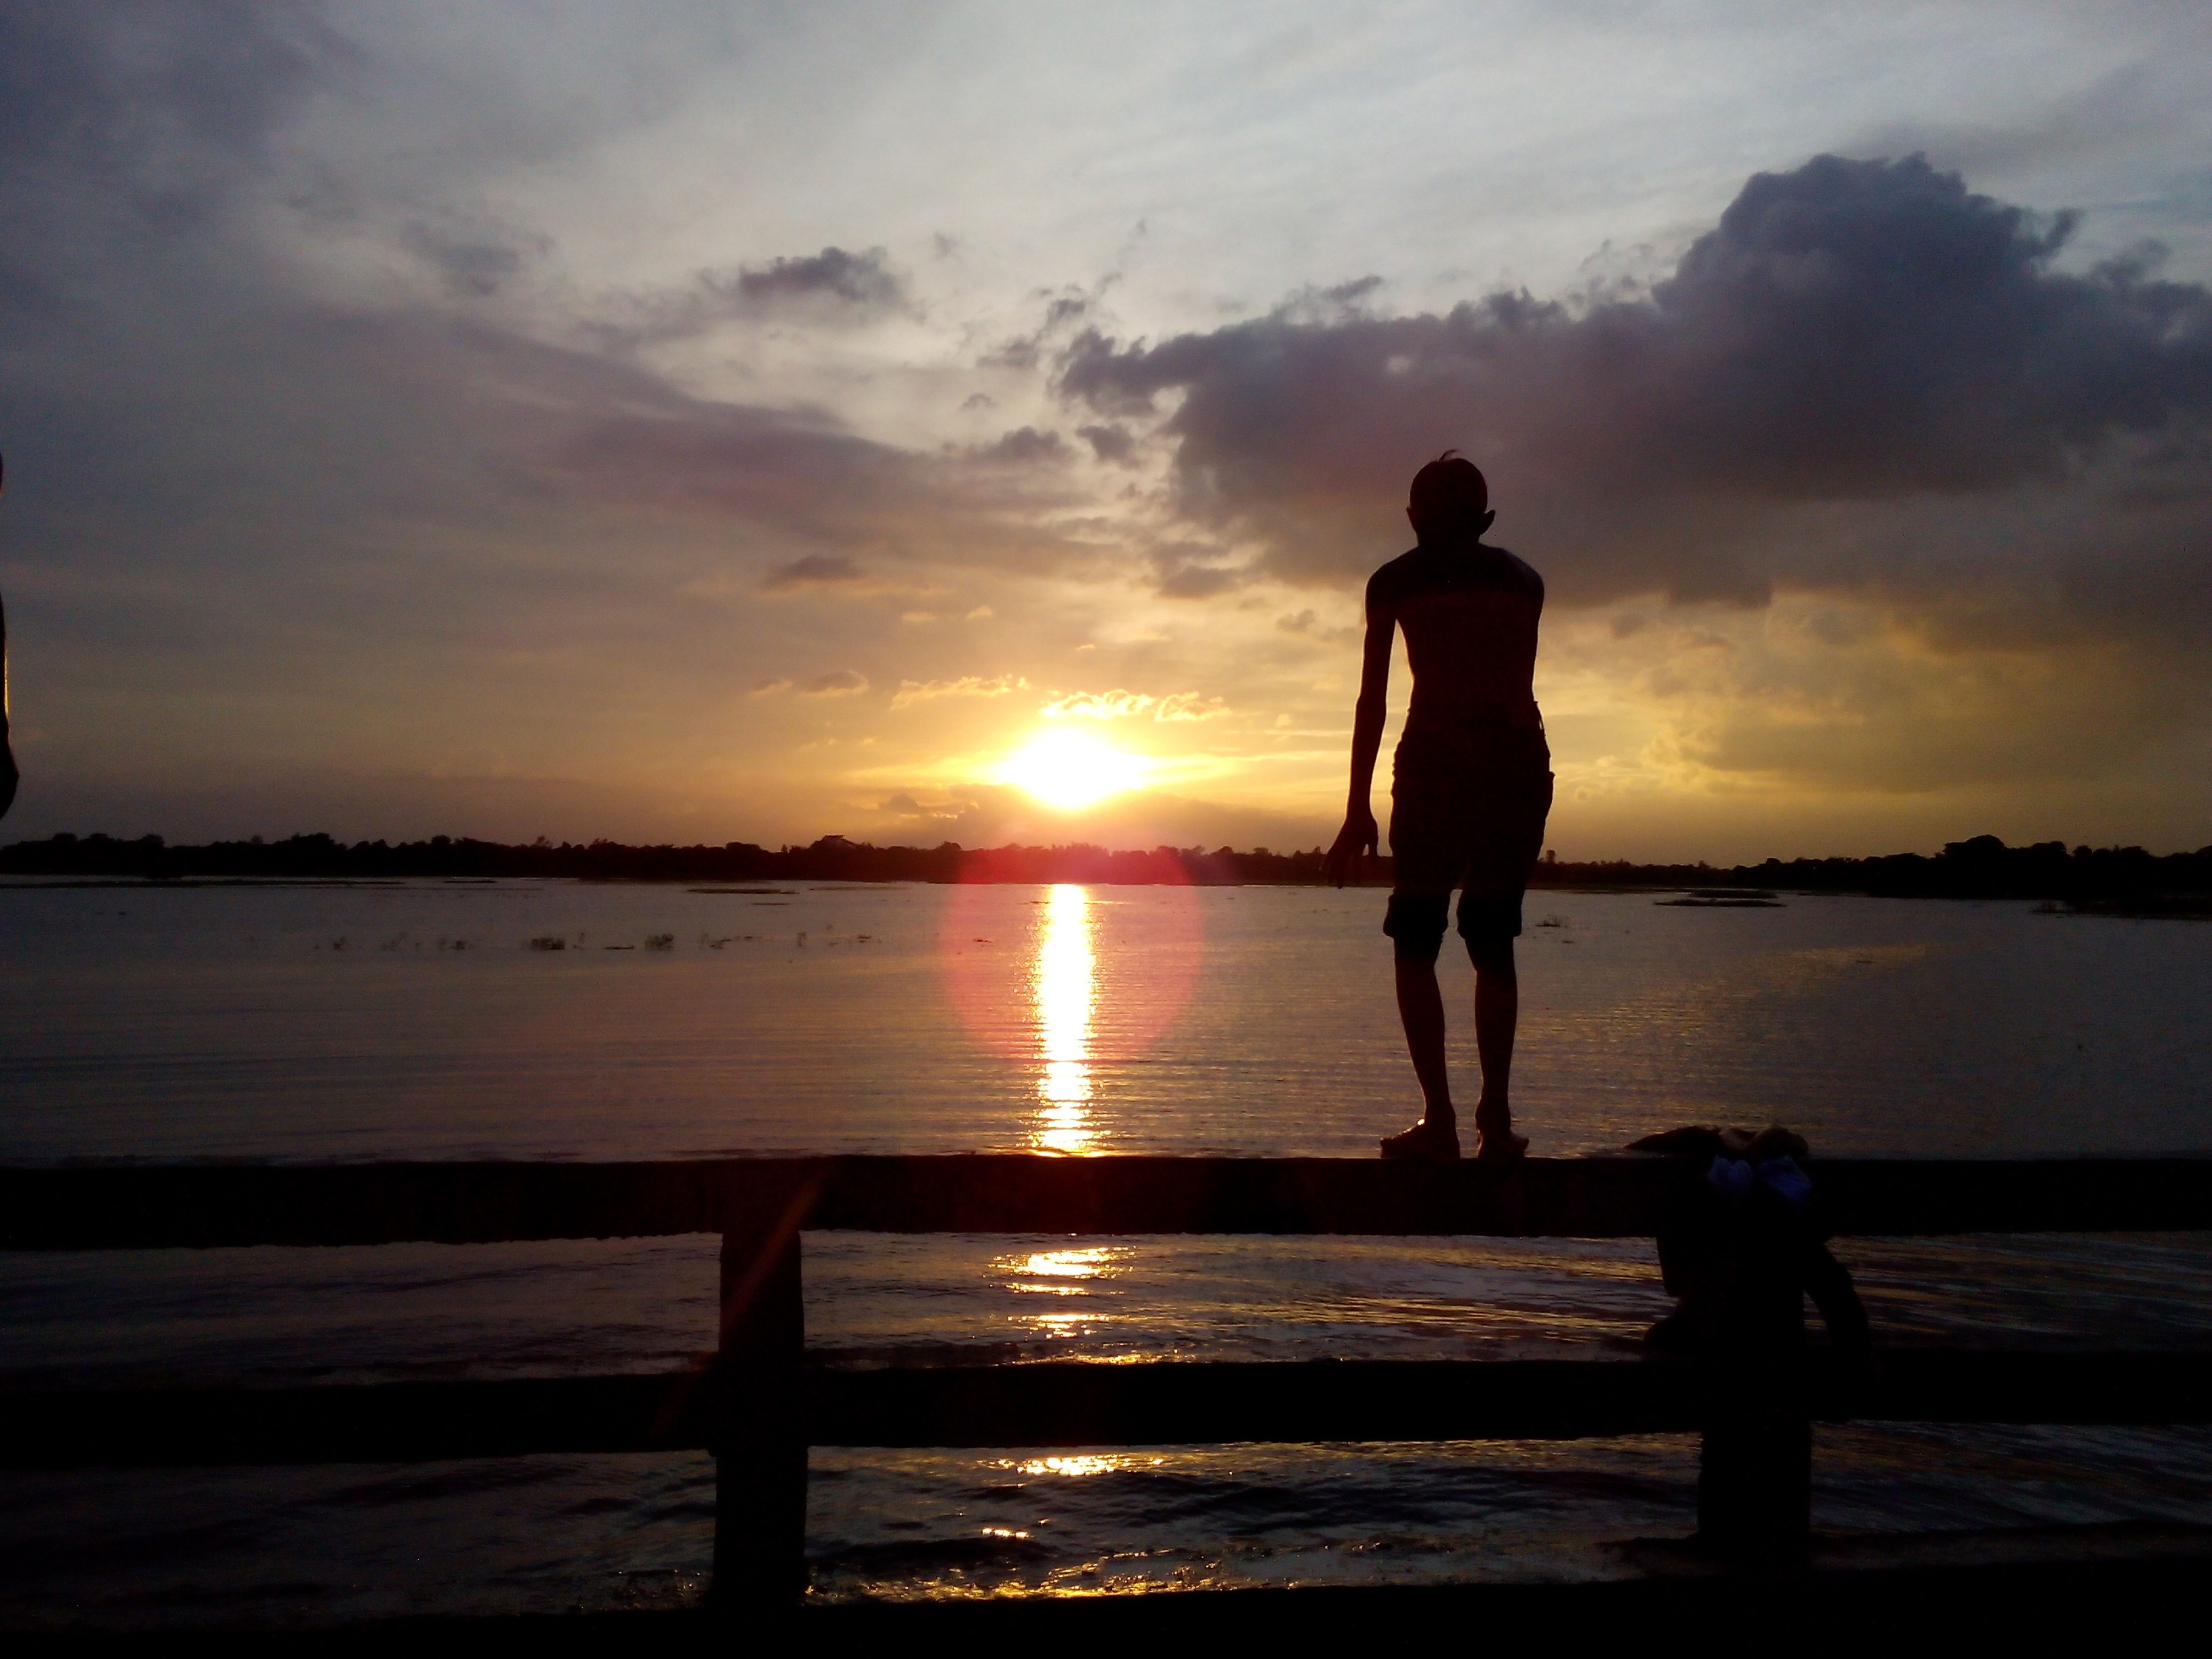
beach, sea, coast, ocean, horizon, cloud, sun, sunrise, sunset, sunlight, morning, shore, wave, dawn, jump, dusk, evening, child, awesome, wind wave